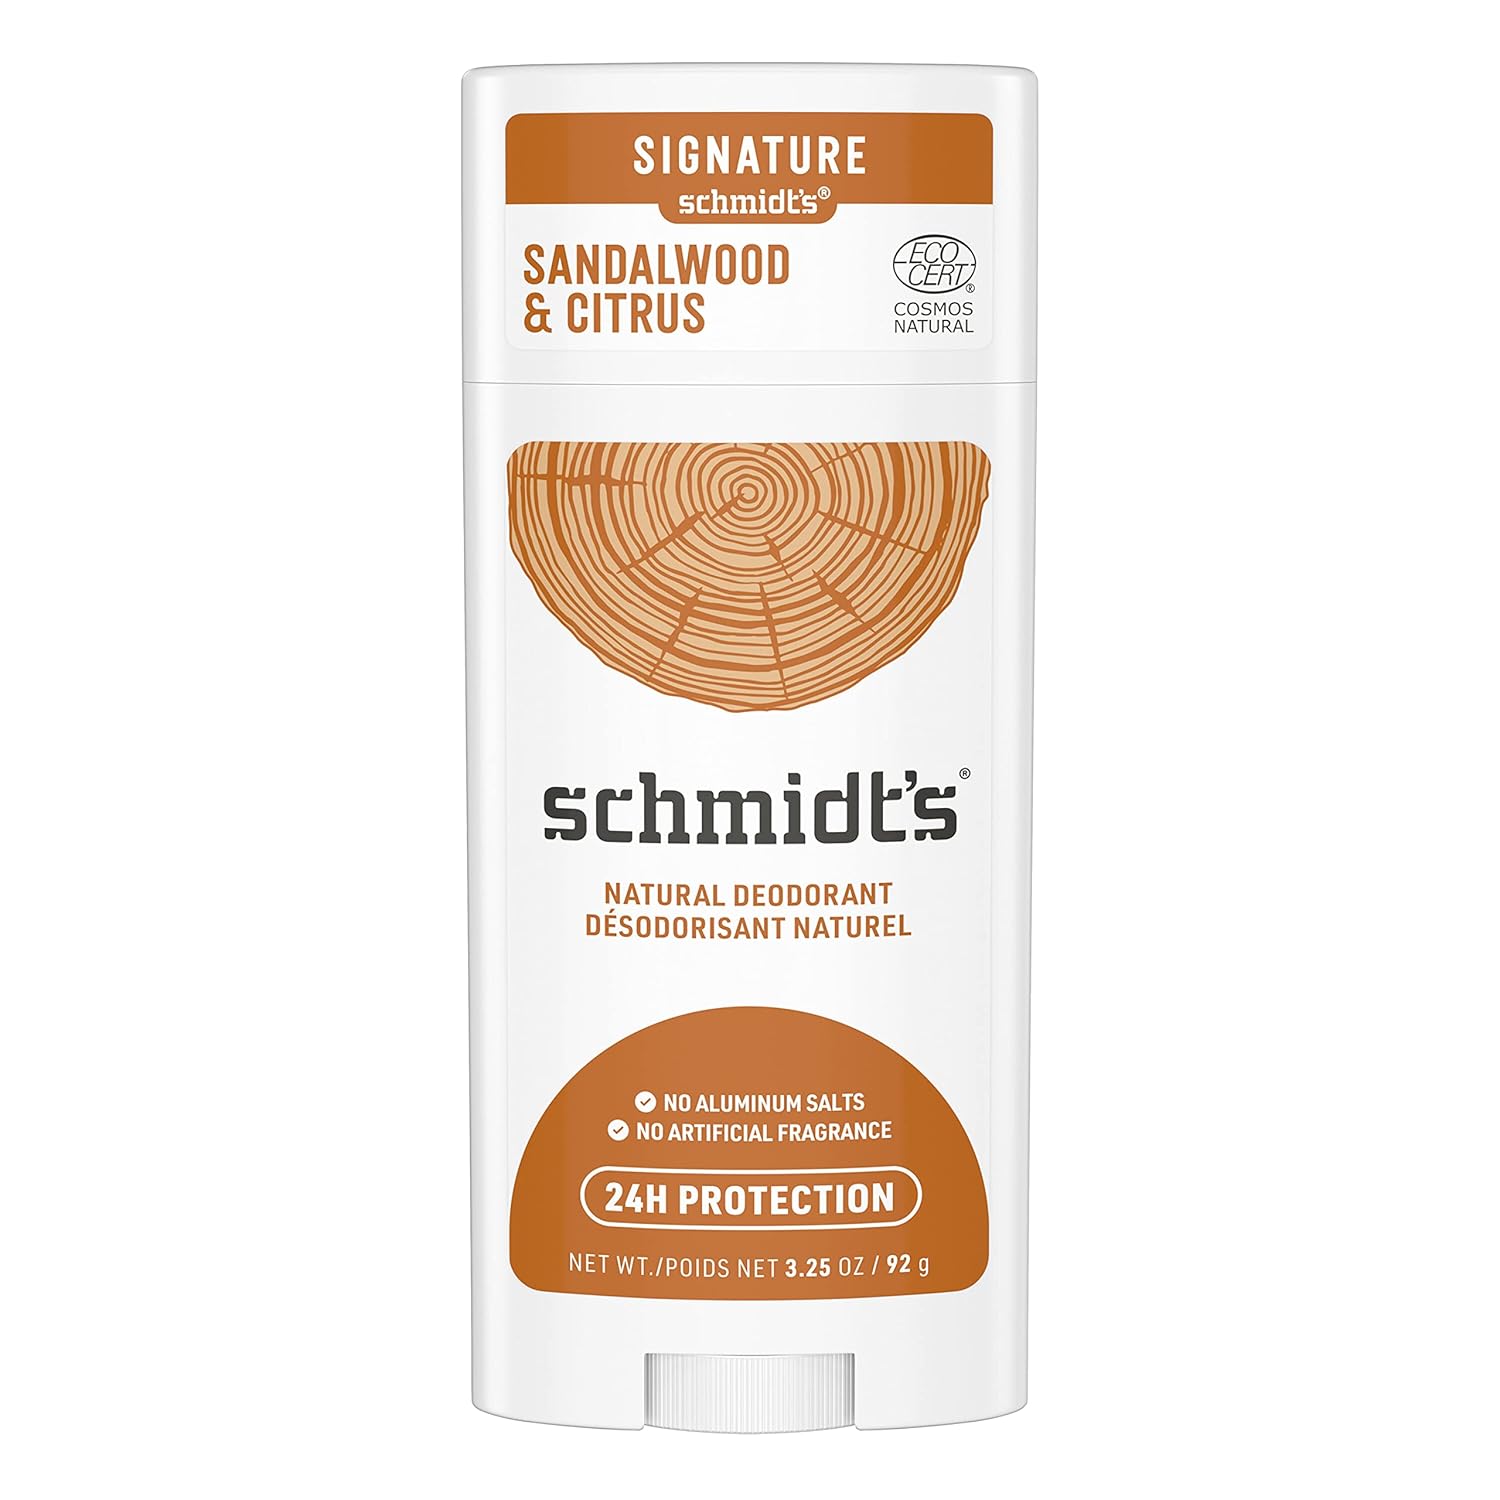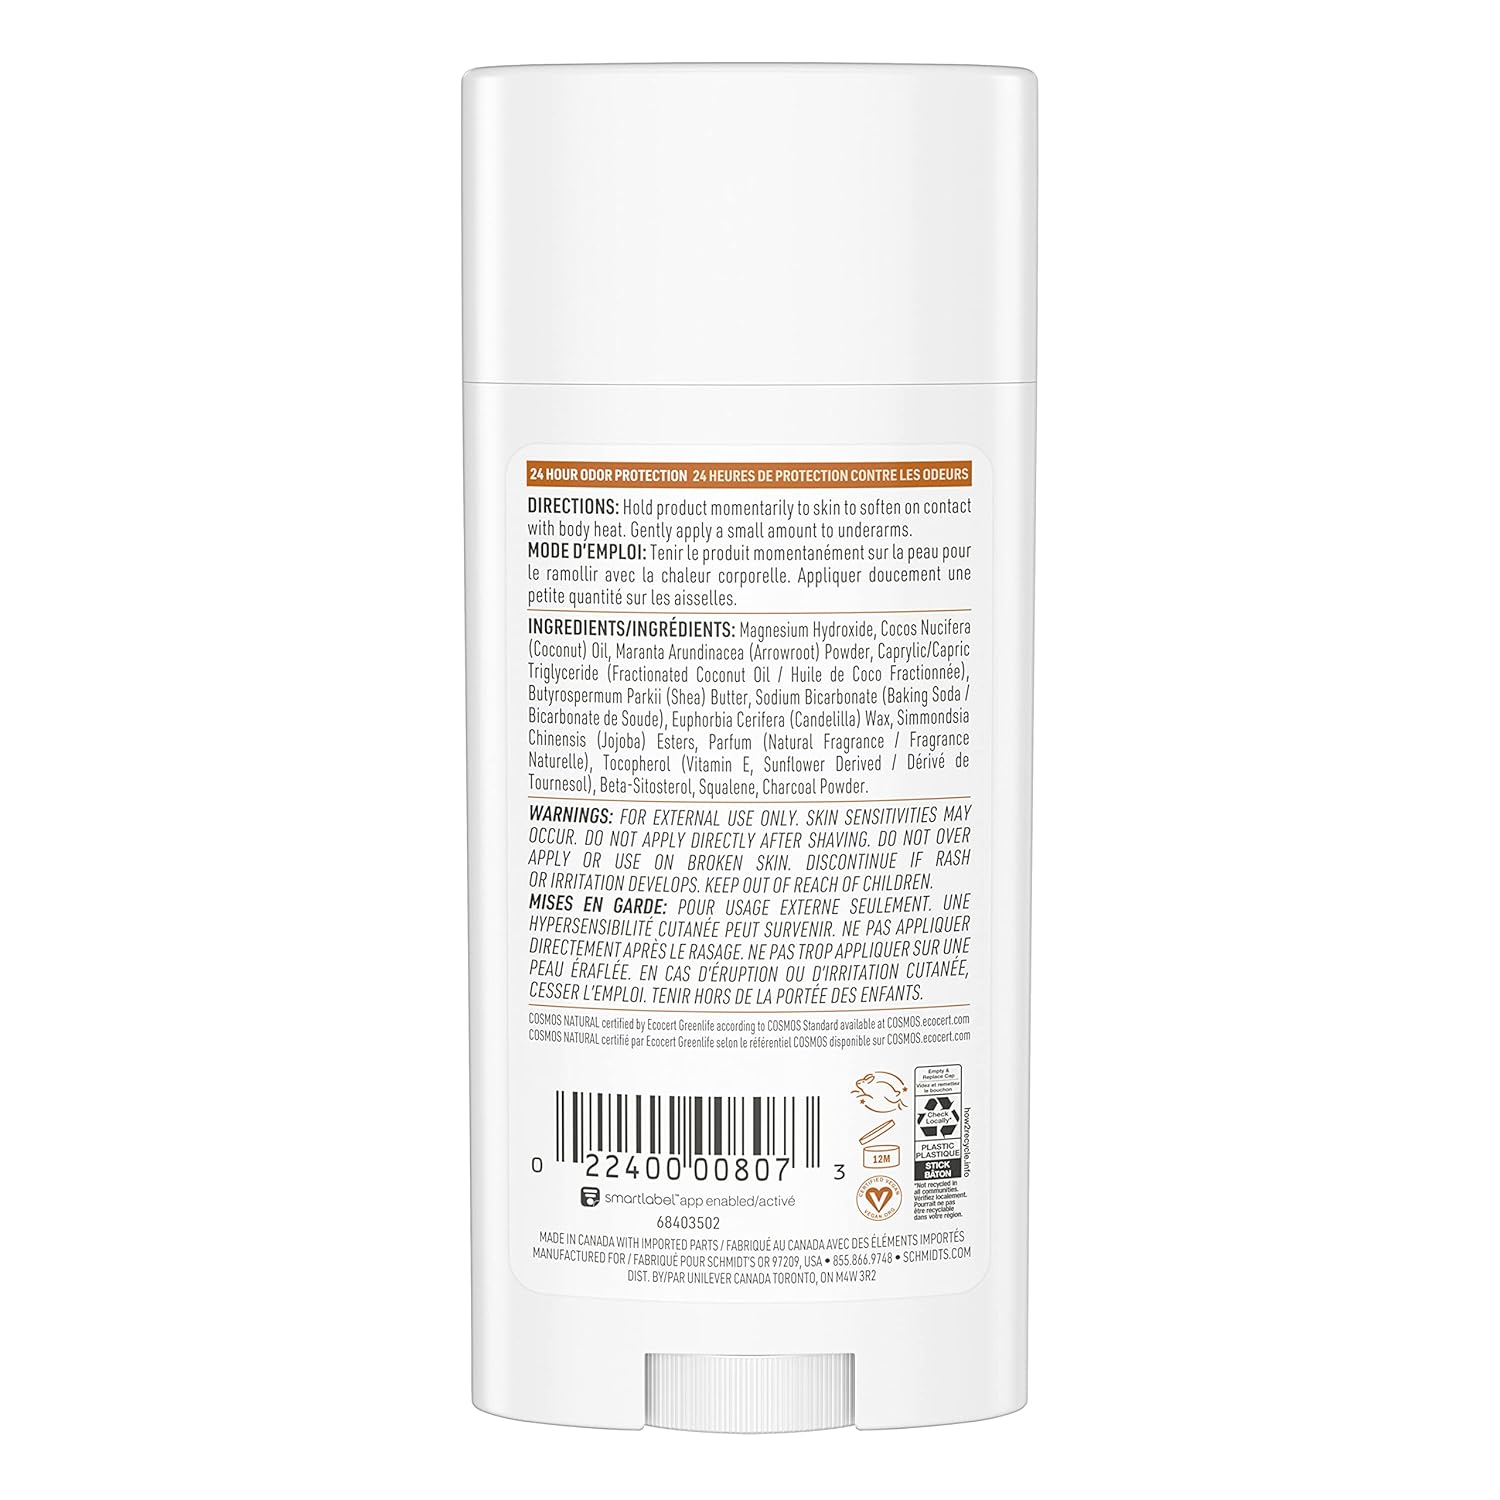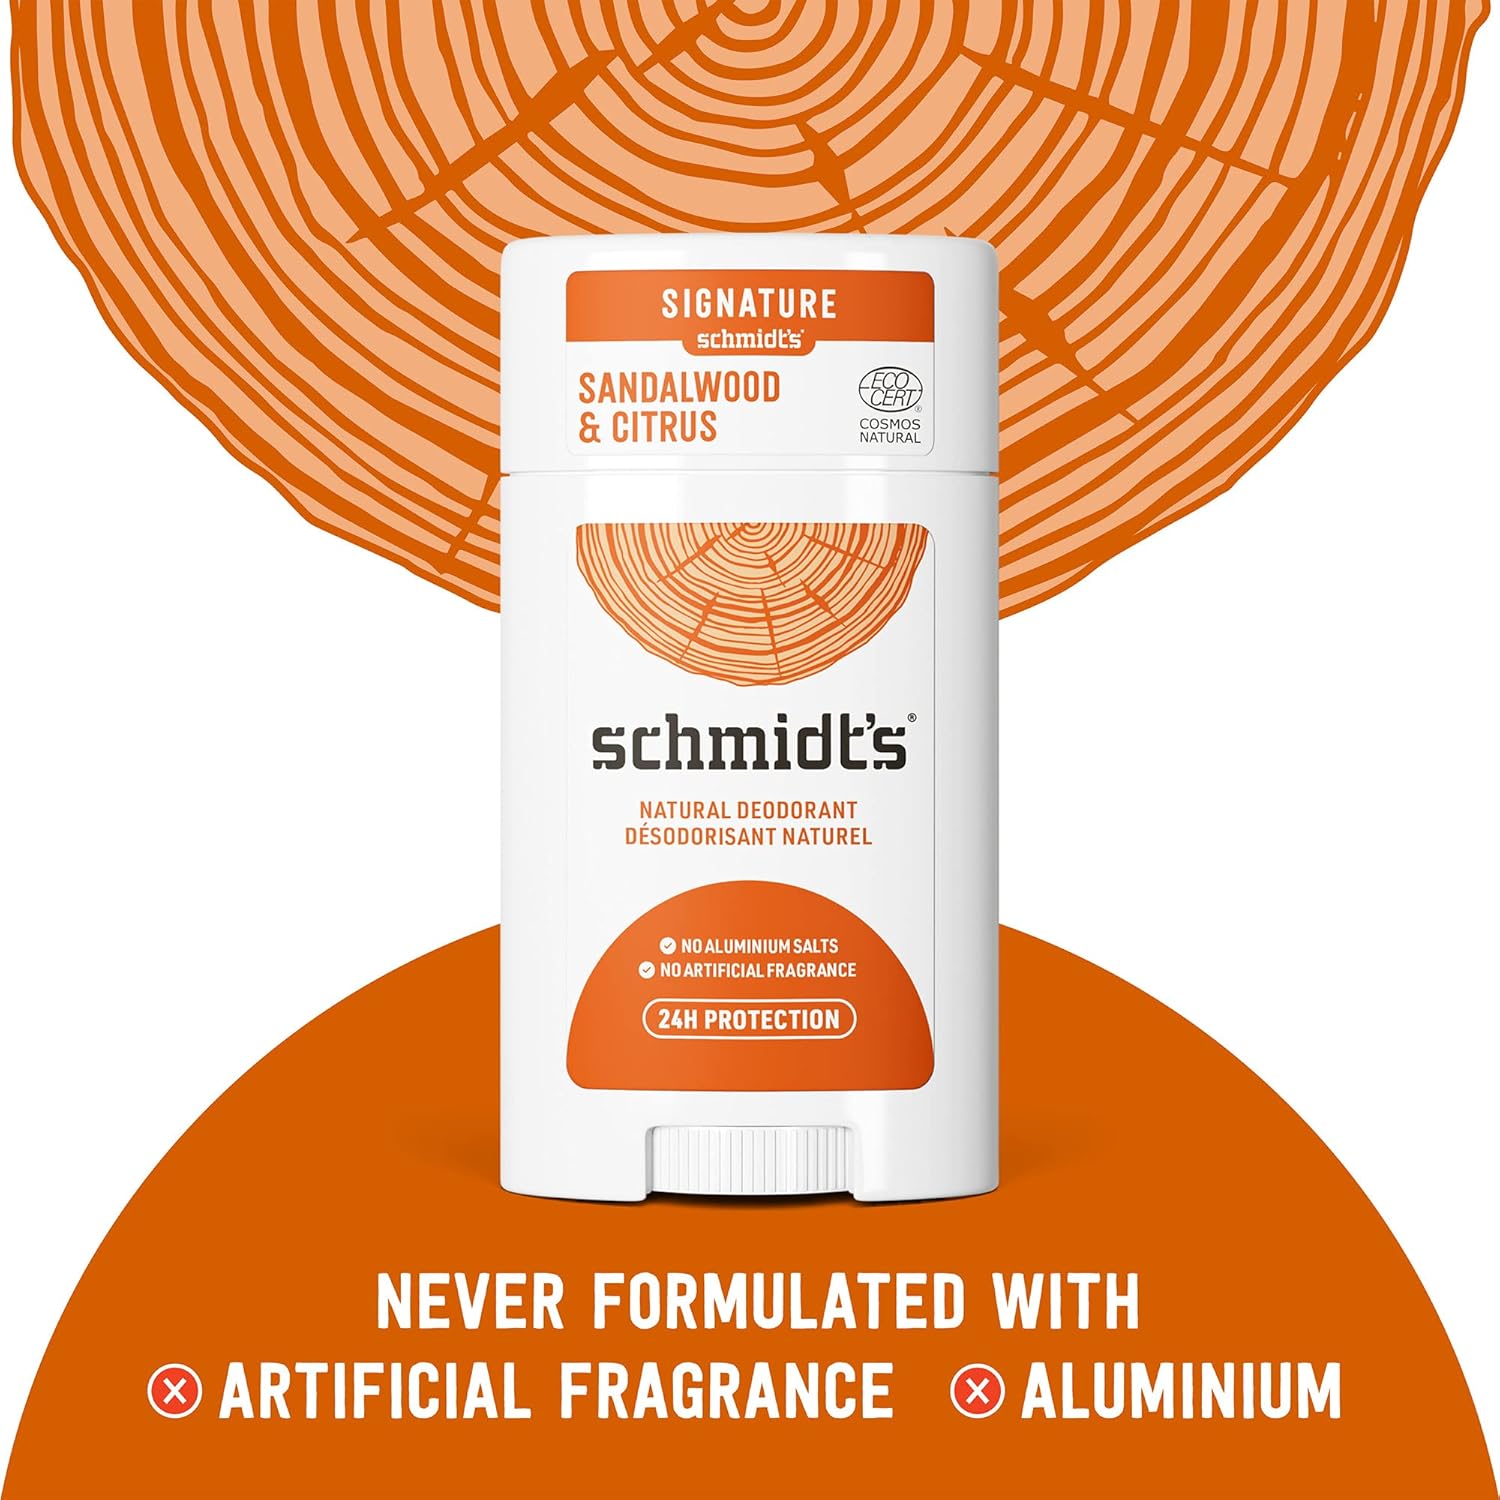
Schmidt's Aluminum Free Natural Deodorant for Women and Men, Sandalwood & Citrus with 24 Hour Odor Protection, Certified Natural, Vegan, Cruelty Free, 3.25 oz
Category: Grocery
Really Natural. Really Works. Schmidt’s Sandalwood & Citrus is the first Ecocert Certified Natural Deodorant for women and men in the US Formulated with certified 100% natural origin ingredients, natural deodorant without aluminum, certified vegan deodorant by Vegan Action and Leaping Bunny certified cruelty-free. Our natural deodorant formula helps neutralize odor and keep you fresh, enriched with magnesium, and offers all-day 24 hour odor protection while being gentle on skin. Schmidt’s is made with plant-based oils and butters like coconut oil, jojoba seed oil, and shea moisture butter, as well as vitamin E. Luxurious, long-lasting scents made with 100% natural origin fragrance are never synthetic, always made with plant isolates and essential oils like tea tree and lavender. All of our Schmidt’s natural deodorant sticks require only a small amount of application for great results. To use, hold the deodorant stick momentarily to skin to soften on contact with body heat. Gently apply a small amount to dry, clean underarms to keep you feeling fresh all day. 1-2 swipes for application are all you need. Do not apply to irritated, damaged or freshly shaved skin. Our vegan deodorant never contains aluminum salts, artificial fragrance, filler ingredients, propylene glycol, phthalates, or parabens.
Features: Really Natural. Really Works. The first Ecocert certified aluminum free deodorant in the US, Schmidt's Sandalwood & Citrus helps neutralize odor and keeps you fresh with 24 hour odor protection | Certified 100% Natural Origin Fragrance Sandalwood & Citrus deodorant features spearmint and grounding notes of linen and wood, made with essential oils | Proven Protection. Whether you're looking for natural deodorant for women or mens deodorant, our award-winning natural deodorants have over 13,000 5-Star reviews! We have a scent for everyone | Fights Body Odor 1-2 swipes is all you need for all-day protection with just a small amount. Hold deodorant stick momentarily to skin to soften on contact with body heat | Plant Based Ingredients Schmidt's deodorant without aluminum is formulated to be gentle on skin, using certified 100% natural origin ingredients such as odor fighting magnesium and essential oils